Kopački Rit

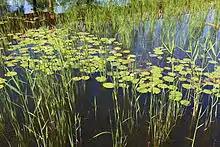
Kopački rit water lilies and reeds

A part of Kopački Rit has been designated as a zoological reserve. Around 260 various bird species breed here including geese and ducks, great white egret, white stork, black stork, white-tailed eagle, crows, Eurasian coot, gulls, terns, common kingfisher and European green woodpecker. Many other species use this area as a temporary shelter on migration from the northern, cooler regions to the southern, warmer areas and vice versa.